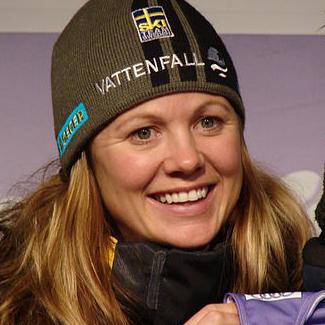
Age: 29